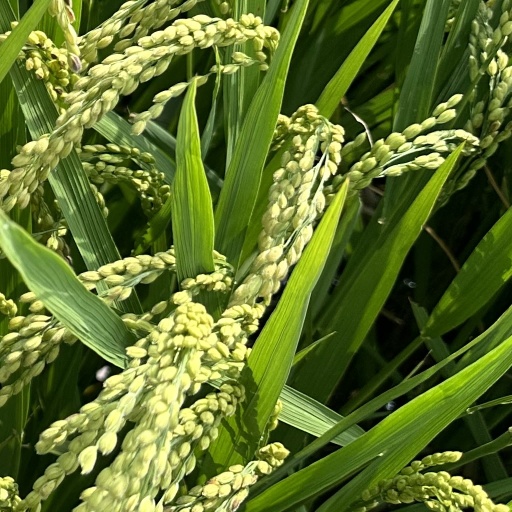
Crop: rice